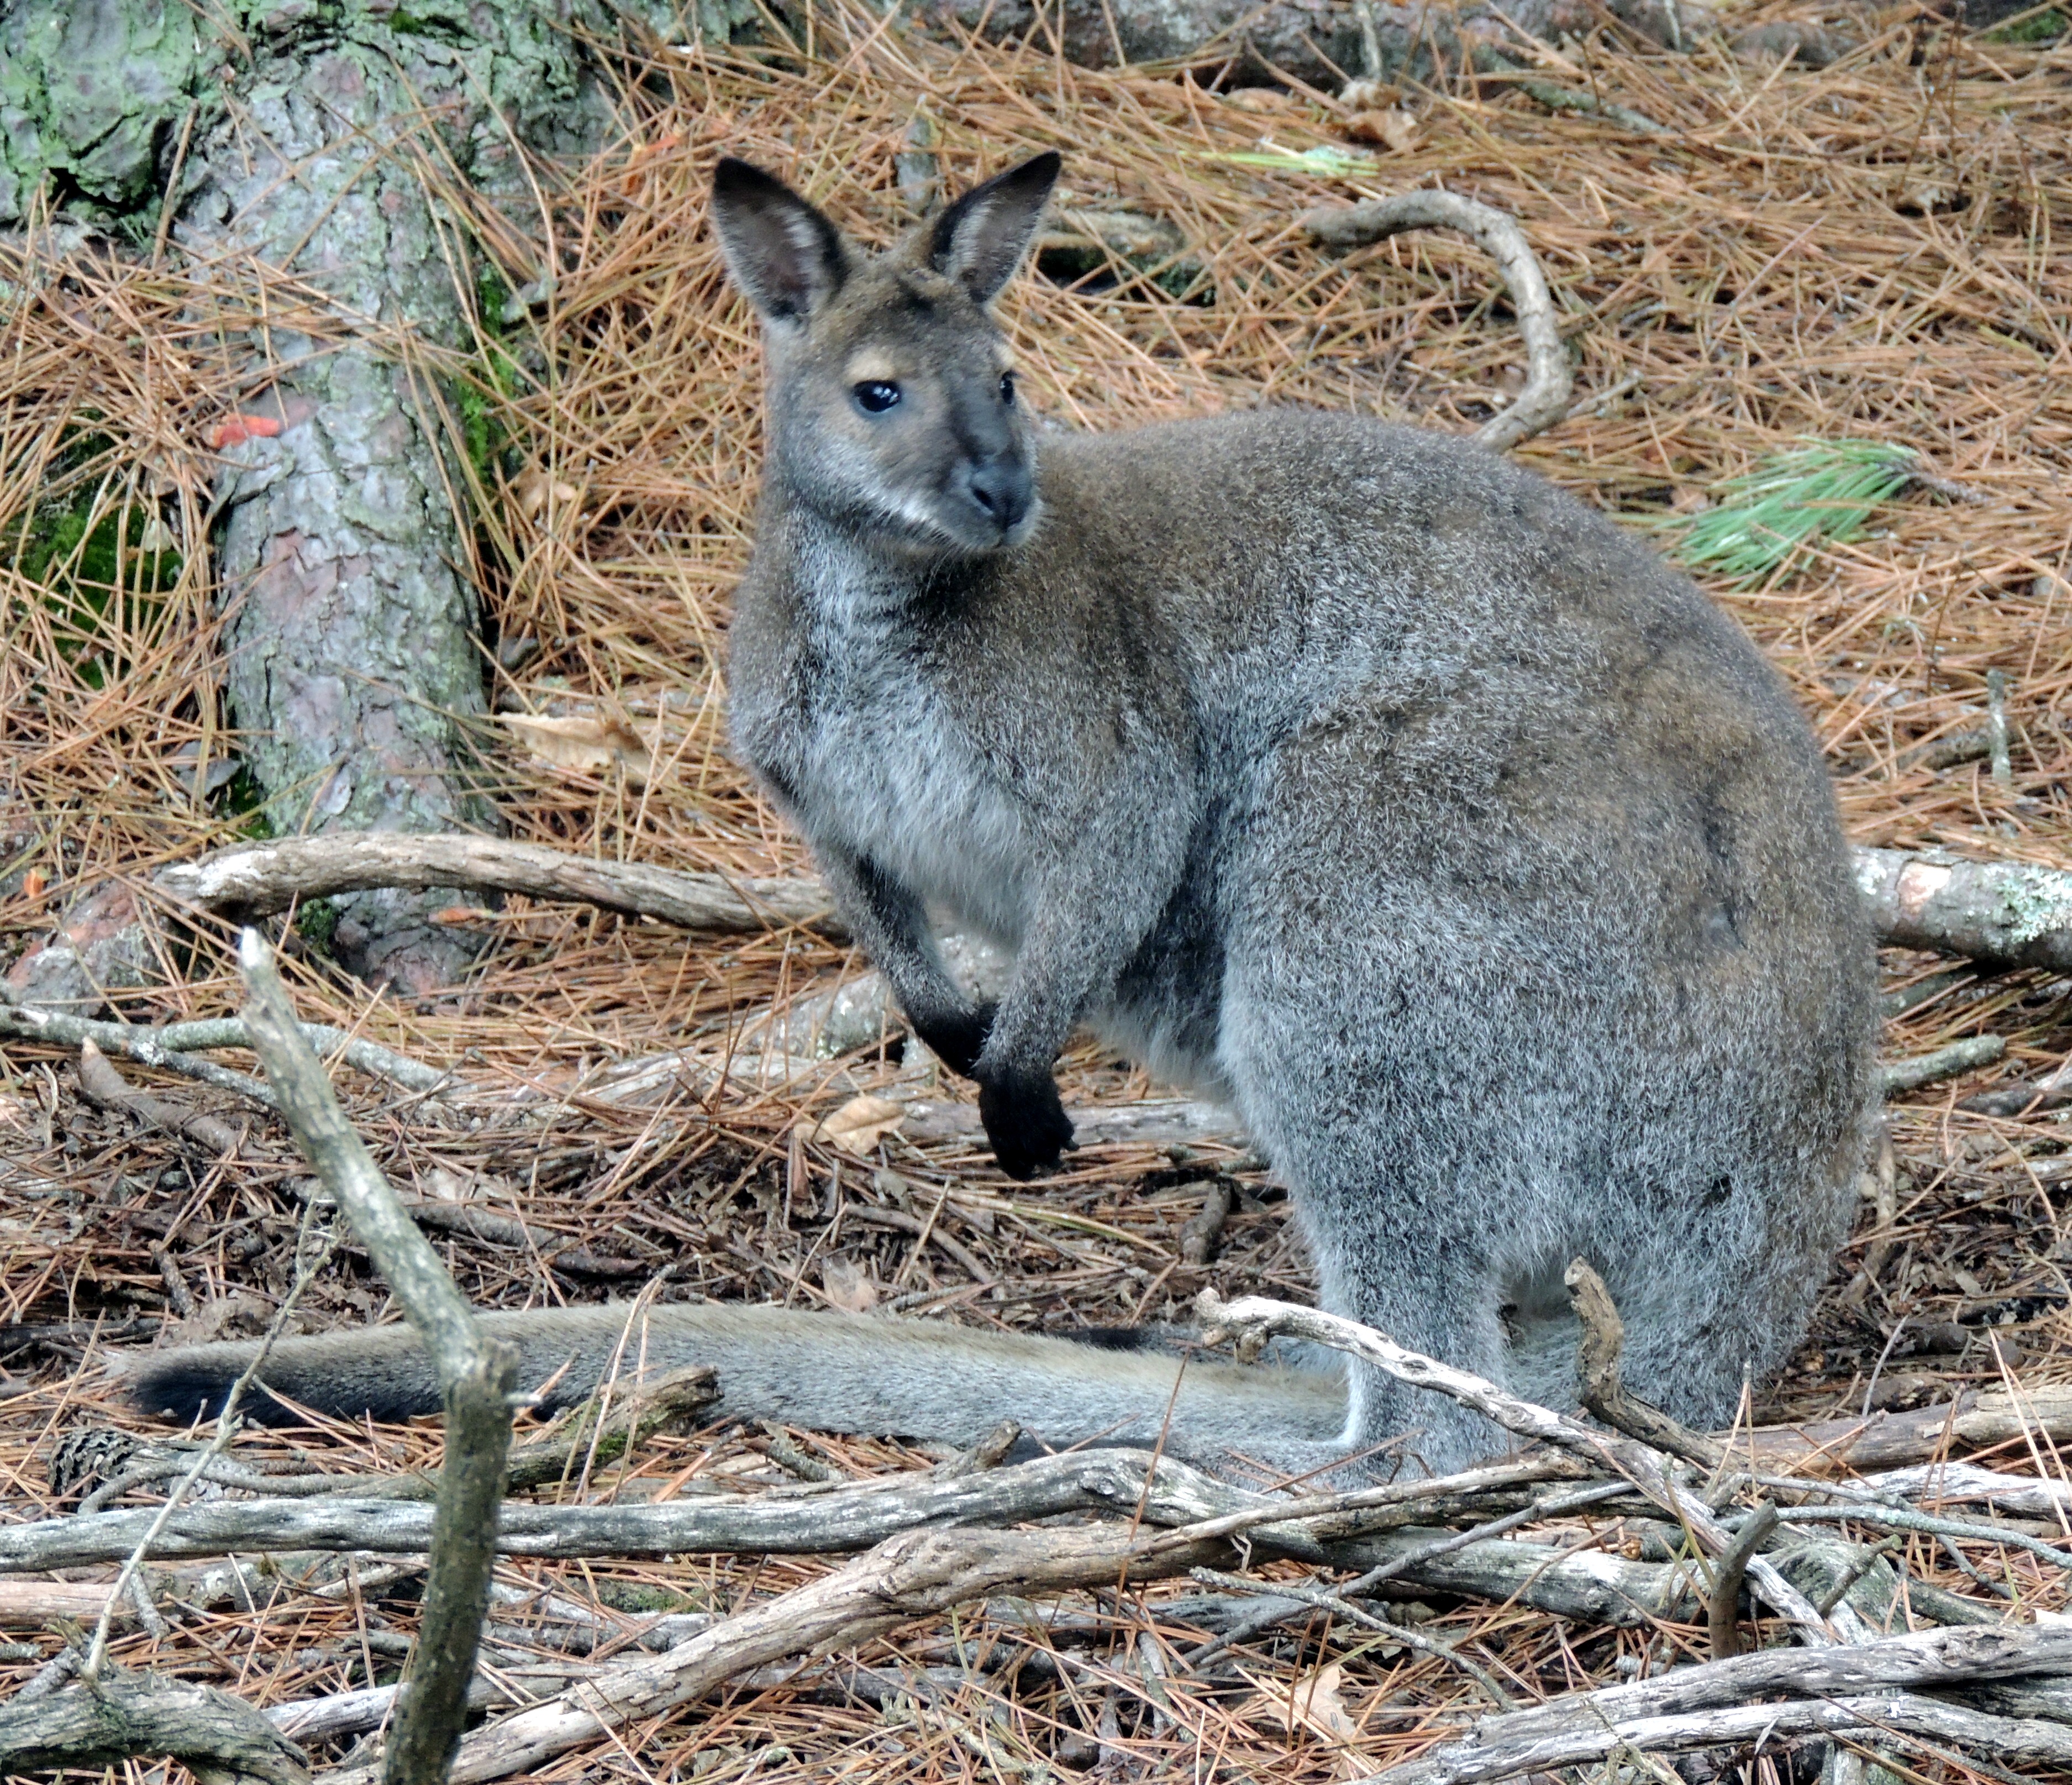
nature, wildlife, europe, zoo, mammal, fauna, kangaroo, wallaby, spain, espagne, vertebrate, europa, naturaleza, galicia, natureza, espanha, natur, reserva, marsupial, espana, animales, galiza, marcelle, mamiferos, galice, provinciadelugo, outeiroderei, canguros, marcellenatureza, white tailed deer, macropodidae, musk deer